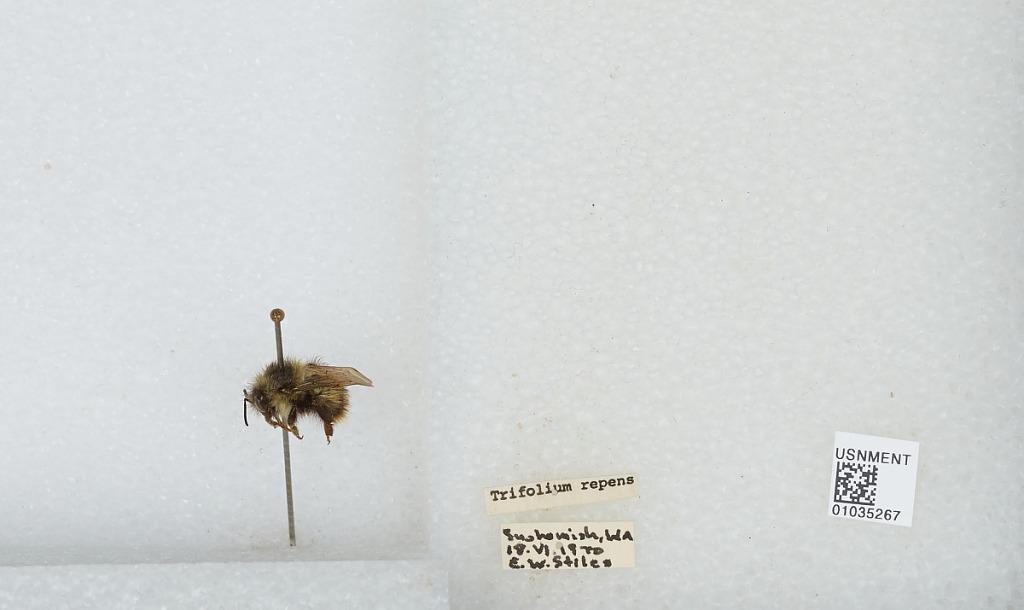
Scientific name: Bombus (Pyrobombus) mixtus Cresson
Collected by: E. Stiles
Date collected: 1970-6-18
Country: United States
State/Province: Washington
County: Snohomish
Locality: Snohomish
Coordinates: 47.9192, -122.091